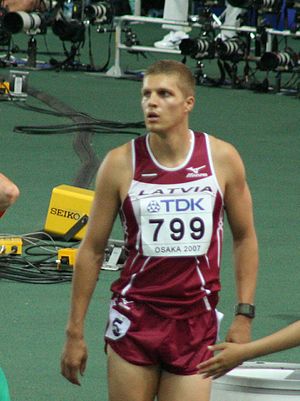
Staņislavs Olijars
Staņislavs Olijars er en lettisk atletikudøver, der hovedsagelig deltager ved 110 meter hækkeløb.